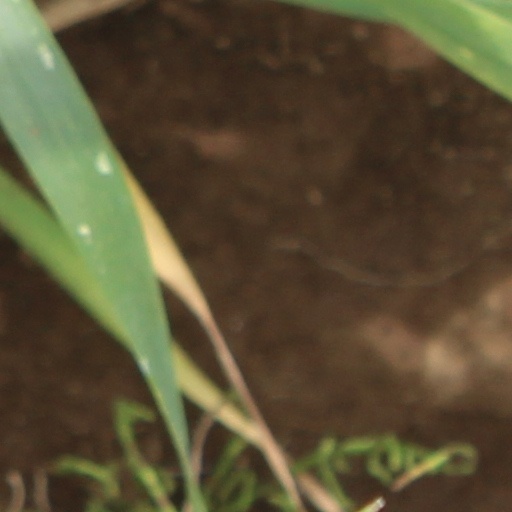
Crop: wheat